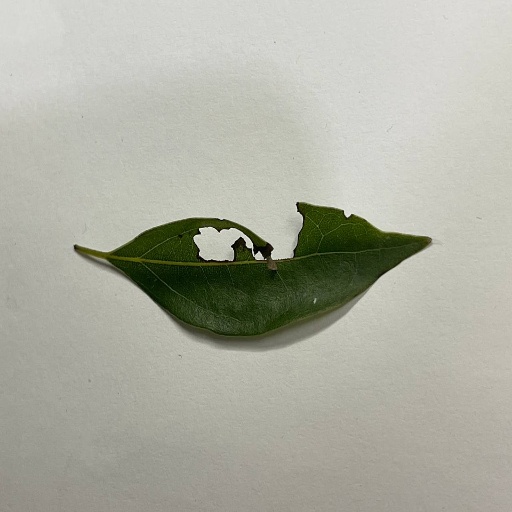
Species: Camphor
Leaf condition: Shot Hole